Philip J. Klass

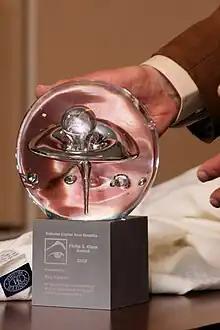
Ray Hyman accepts the 2010 NCAS Philip J. Klass Award.

Since 2006, the National Capital Area Skeptics in Silver Spring, Maryland, has presented its Philip J. Klass Award "for outstanding contributions in critical thinking and scientific understanding." Initially awarded annually but now more sporadically, the recipients have included: